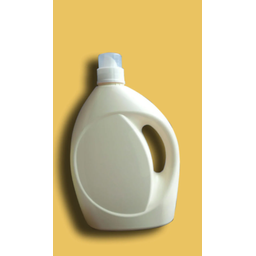
Label: plastic